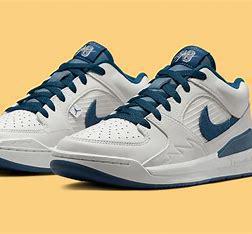
Brand: Jordan
Model: Stadium 90